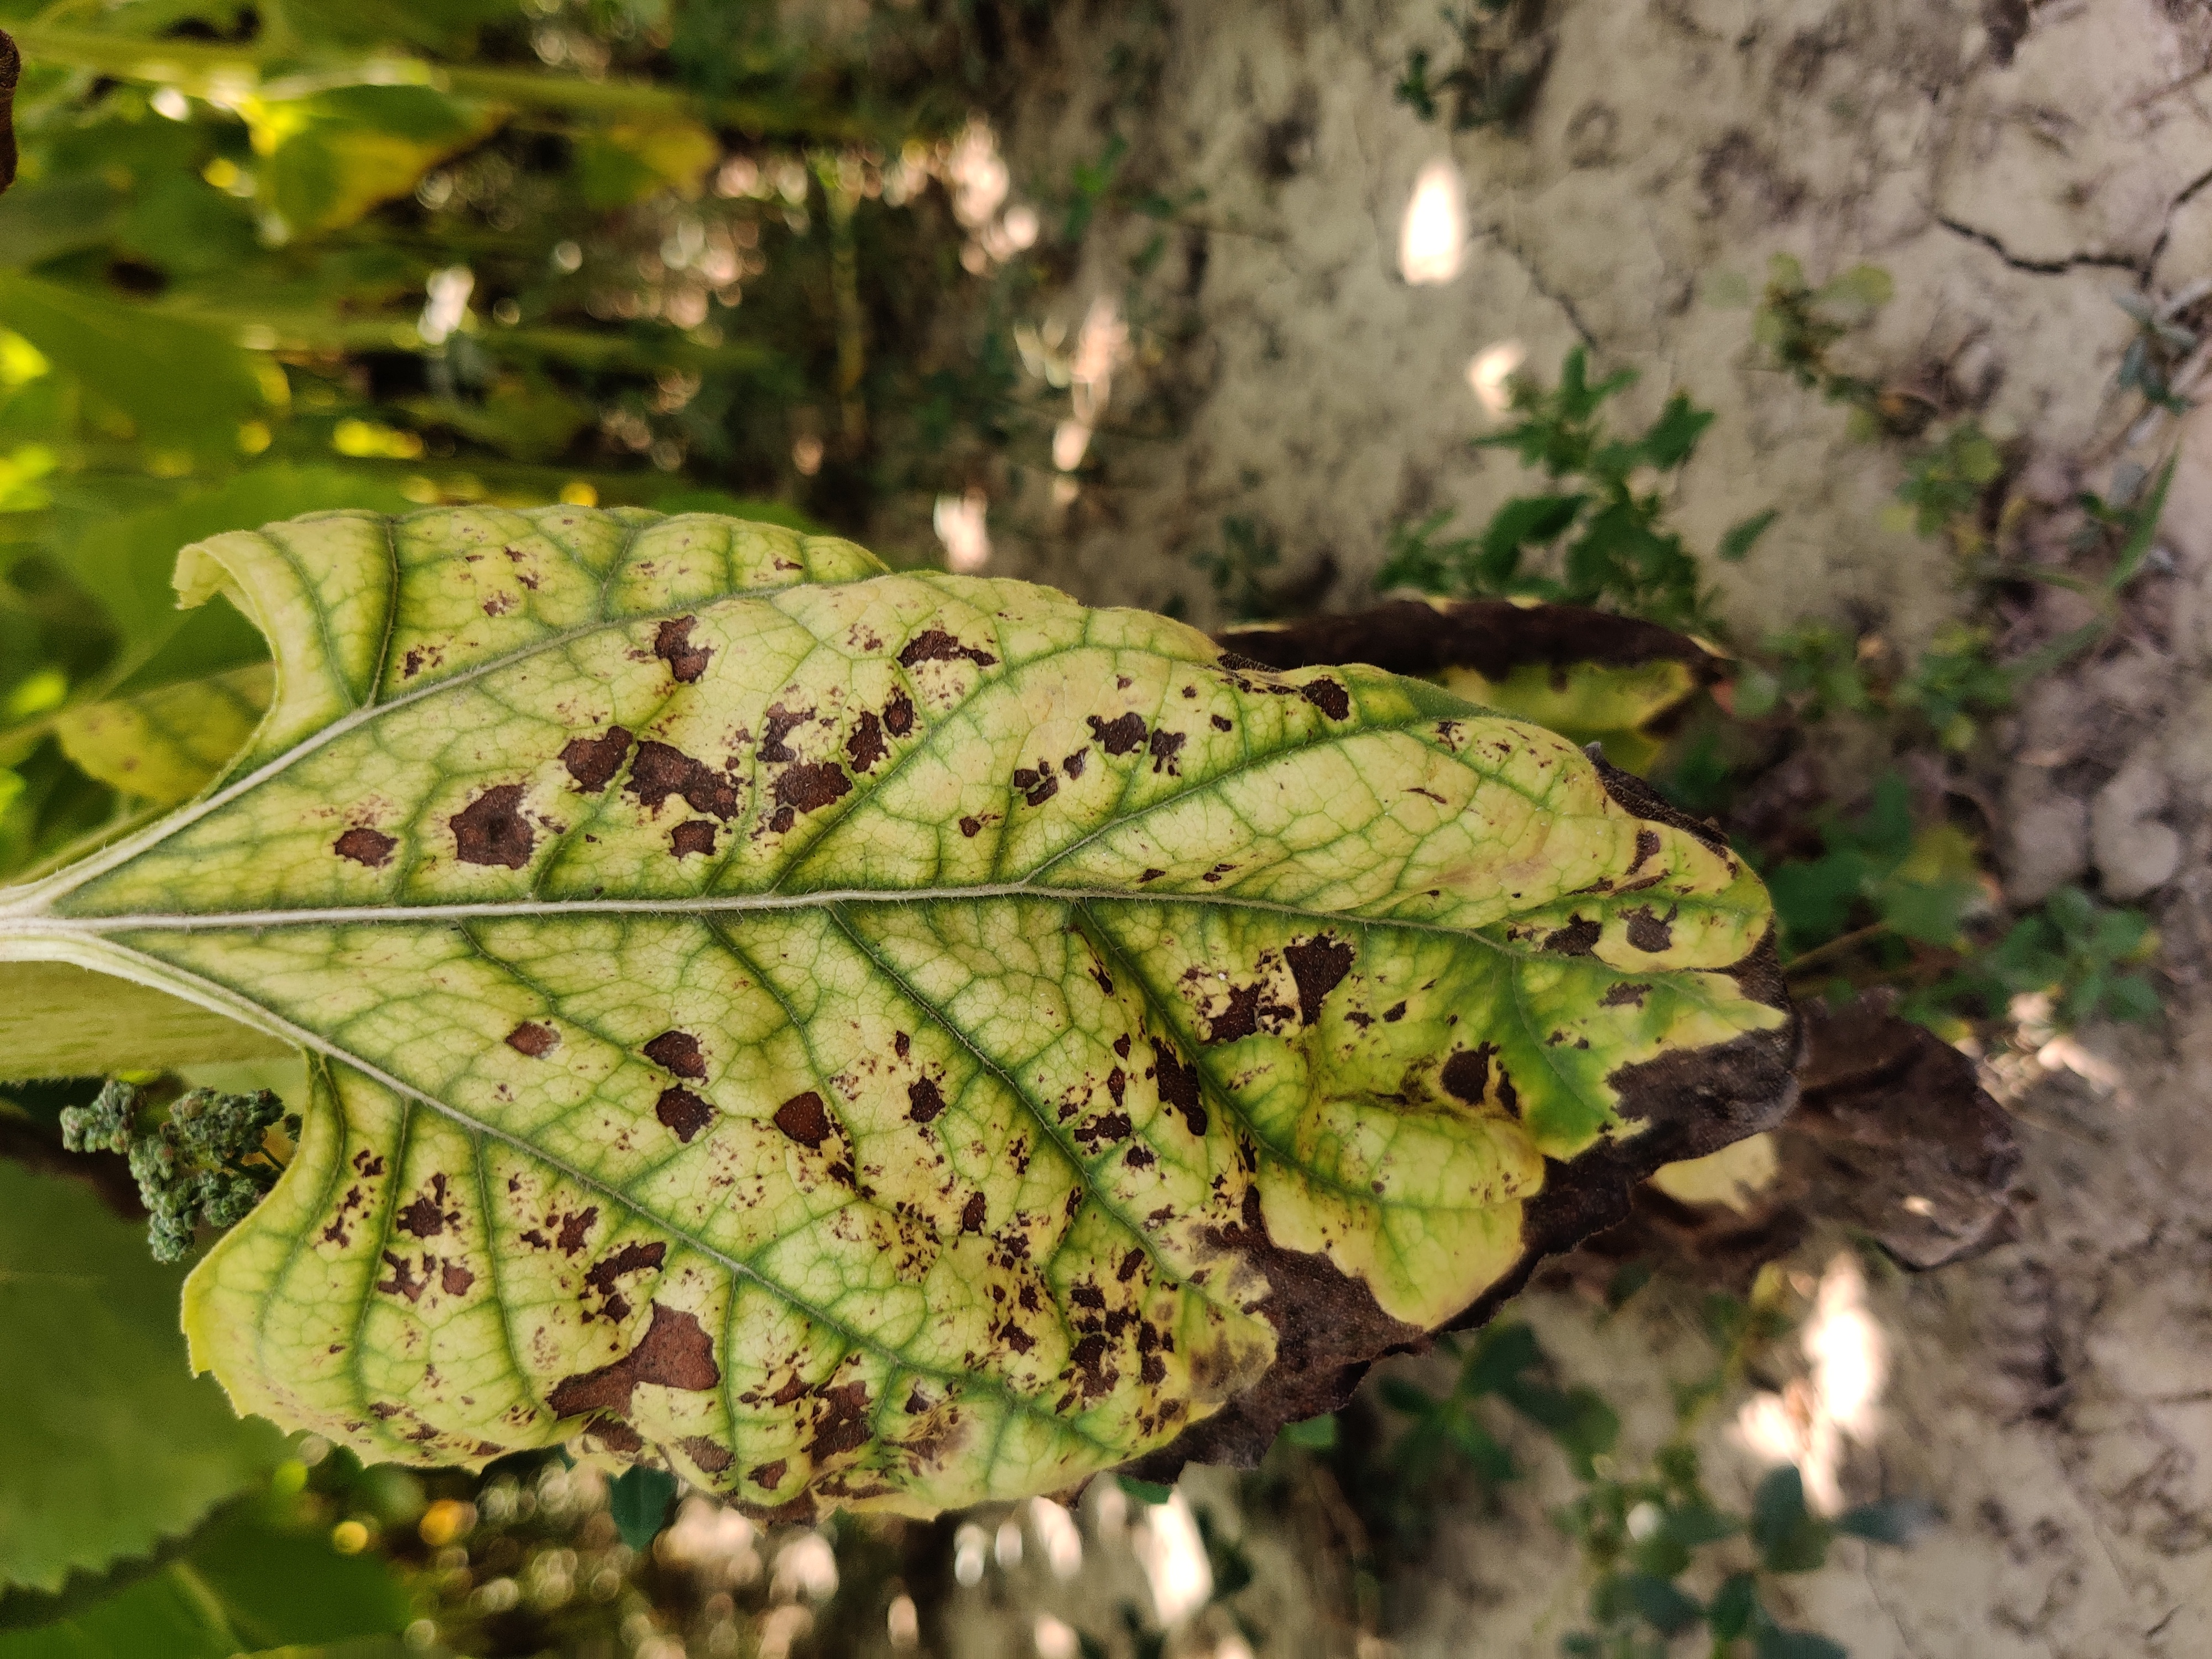
Label: Leaf_scars